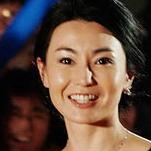
Age: 42